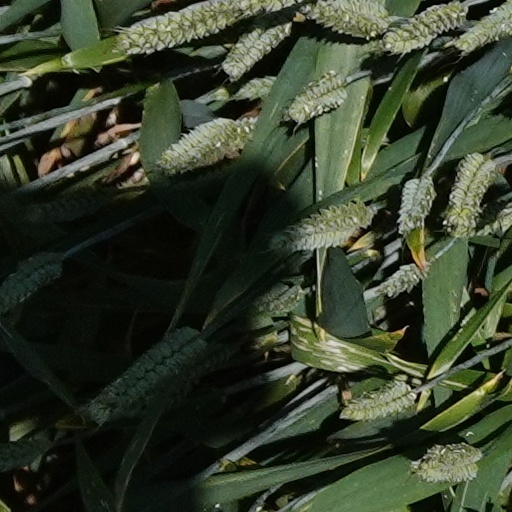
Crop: wheat